Pierre Rossier

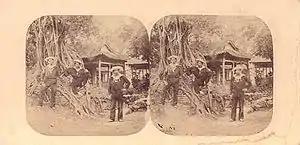
"French Sailors at Canton", 1858. Stereograph, albumen silver prints.

Rossier was in Hong Kong in 1858, and he soon began taking photographs, mostly in and around Canton (now Guangzhou). In November 1859 "Negretti and Zambra" published a set of fifty of Rossier's views, including stereographs. These received favourable reviews in photographic periodicals of the day. In 1858 or 1859 Rossier travelled to the Philippines where he visited and photographed the Taal Volcano. Rossier was in Japan by 1859, producing photographs first in Nagasaki, then in Kanagawa, Yokohama and Edo (now Tokyo); he was the first professional photographer to arrive in Japan. One of the photographs Rossier took during the summer of 1859, while in Nagasaki, was a portrait of Philipp Franz von Siebold's son Alexander and a group of samurai from the Nabeshima clan.